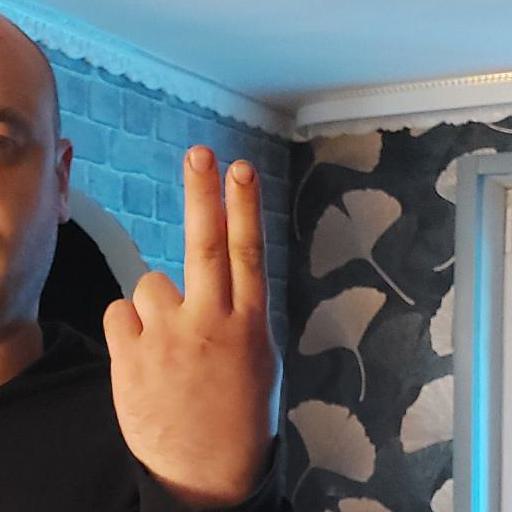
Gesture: two_up_inverted